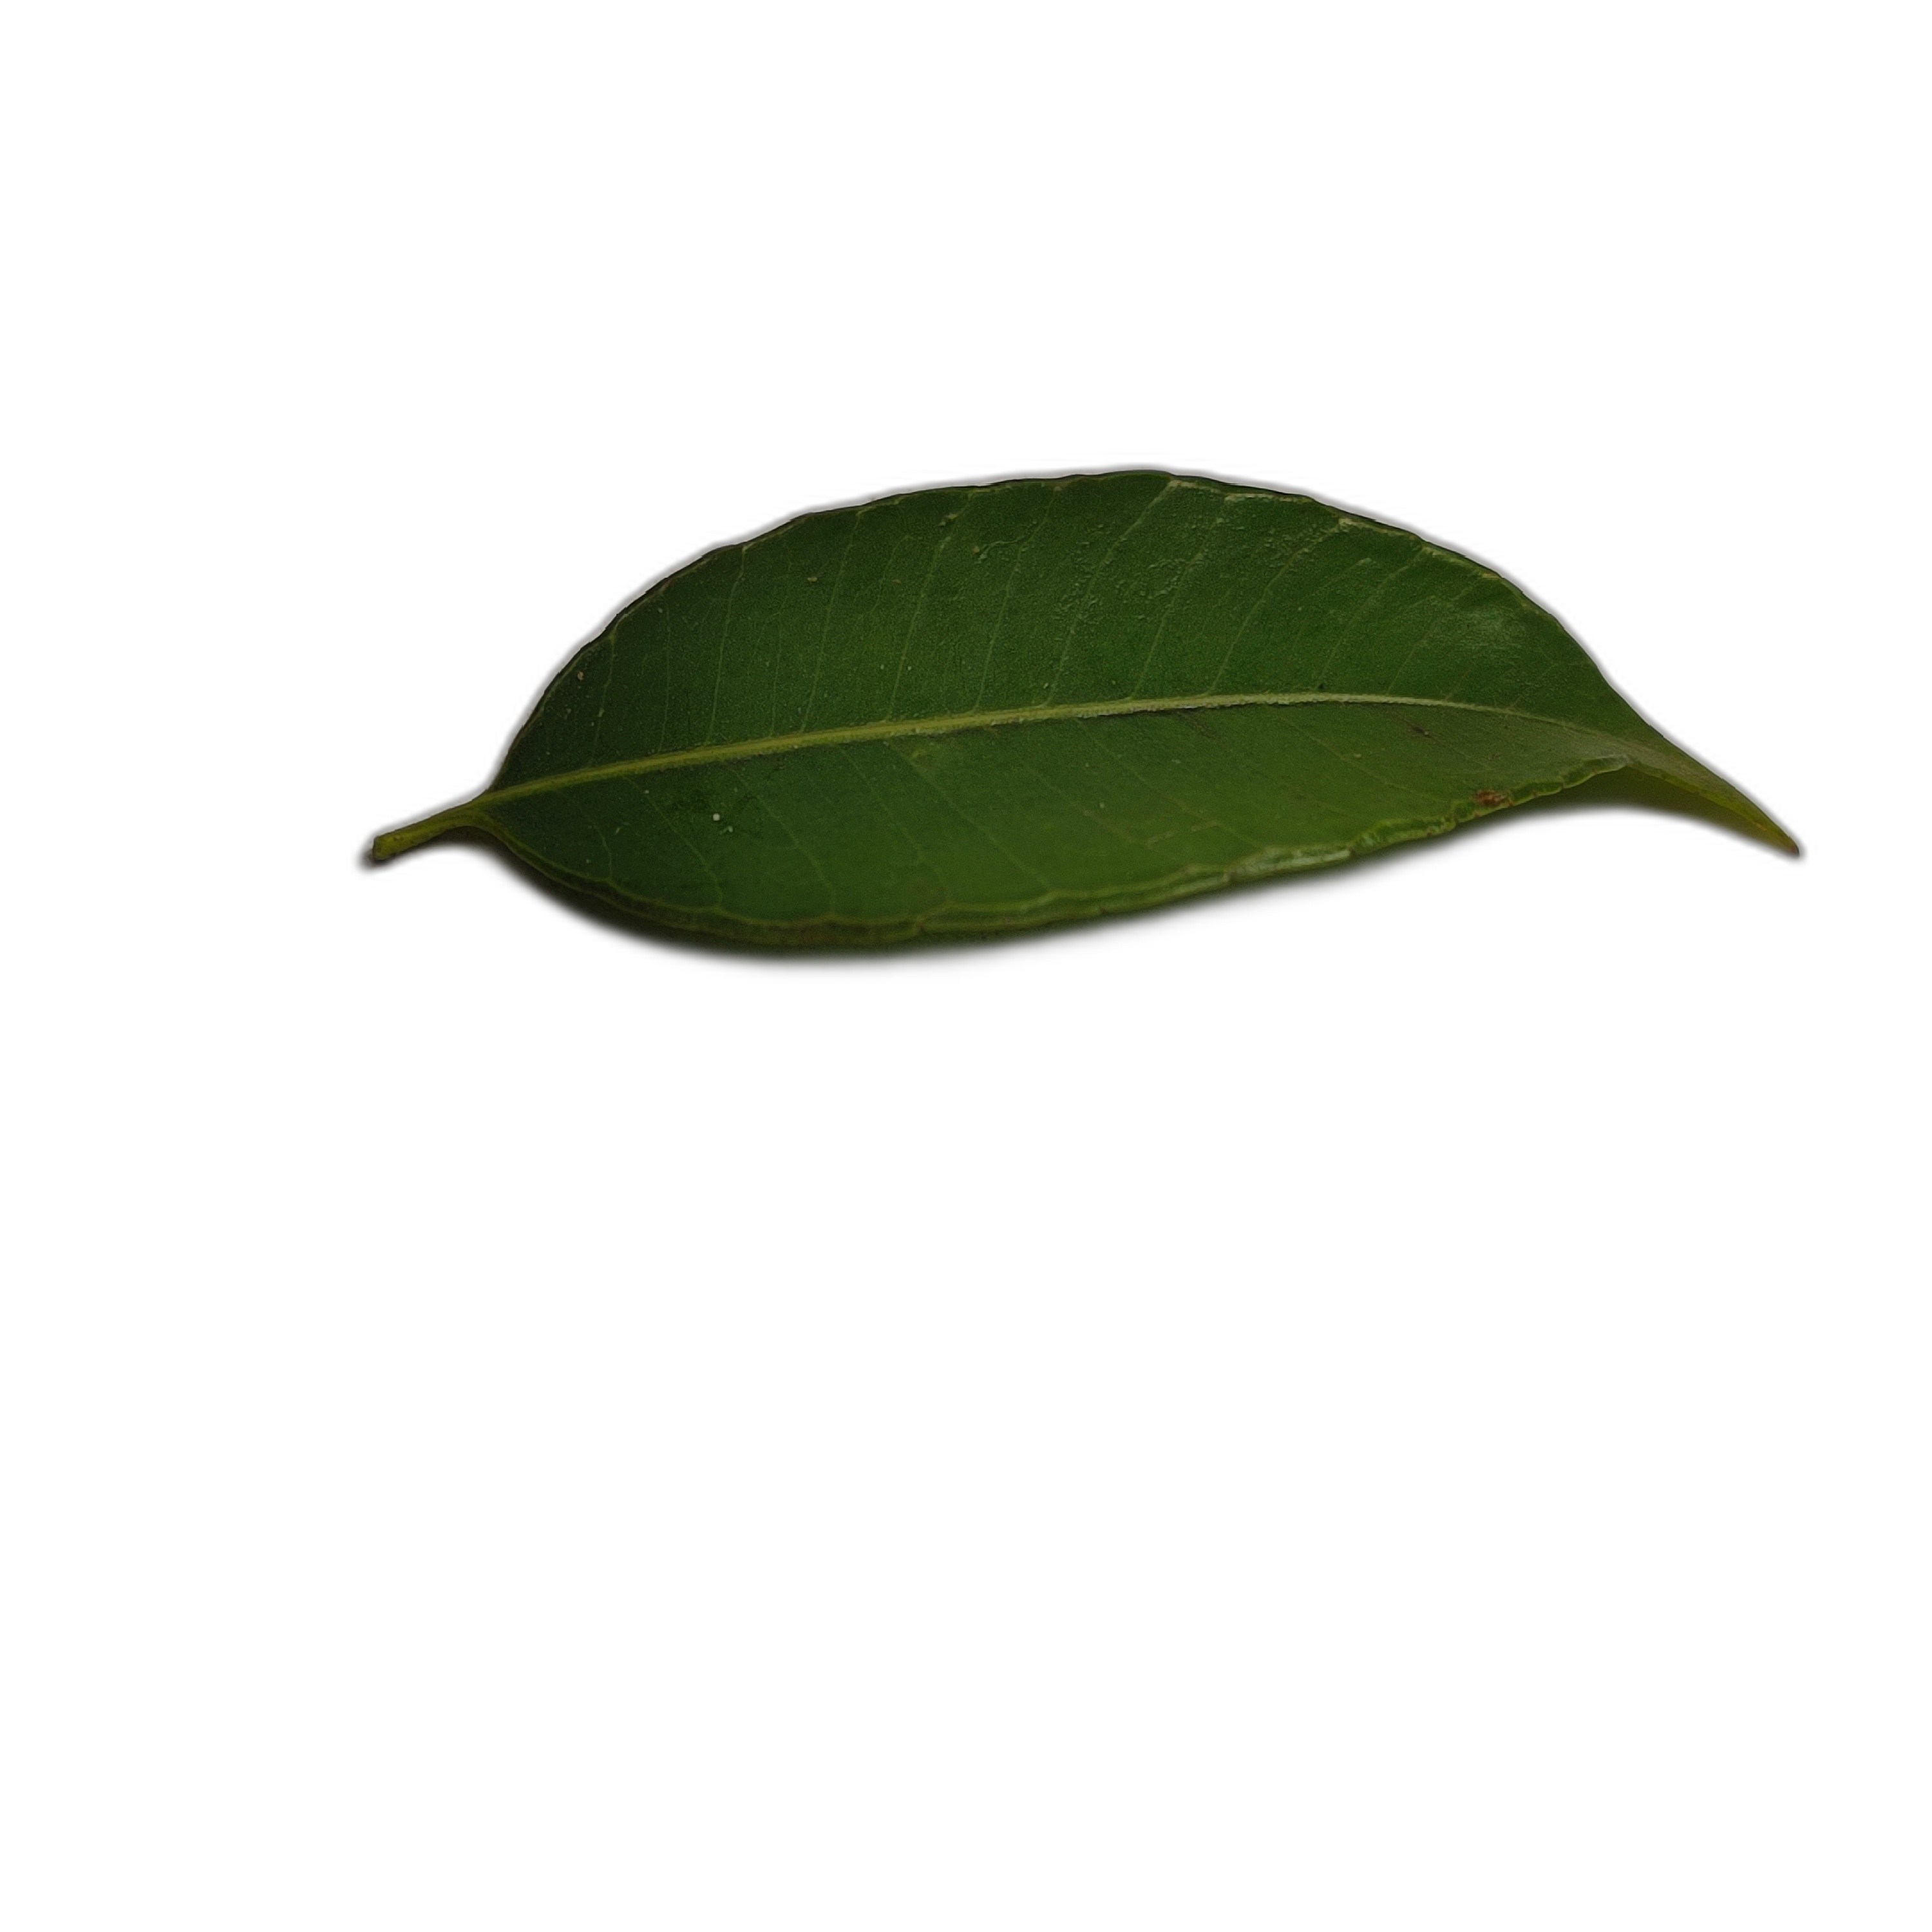
Label: healthy